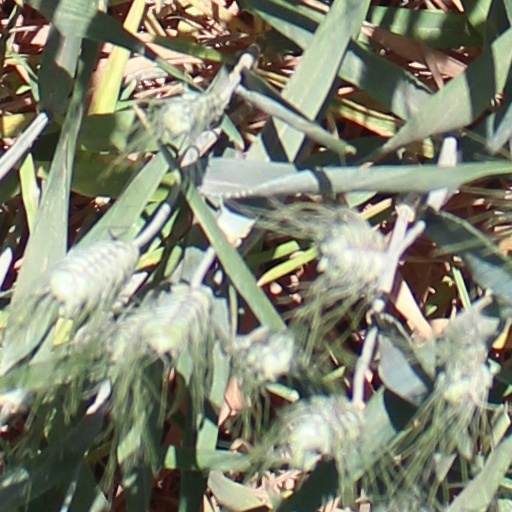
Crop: wheat